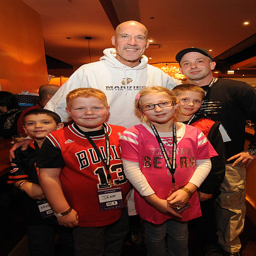
basketball player poses for a picture as part of the team 's recognition